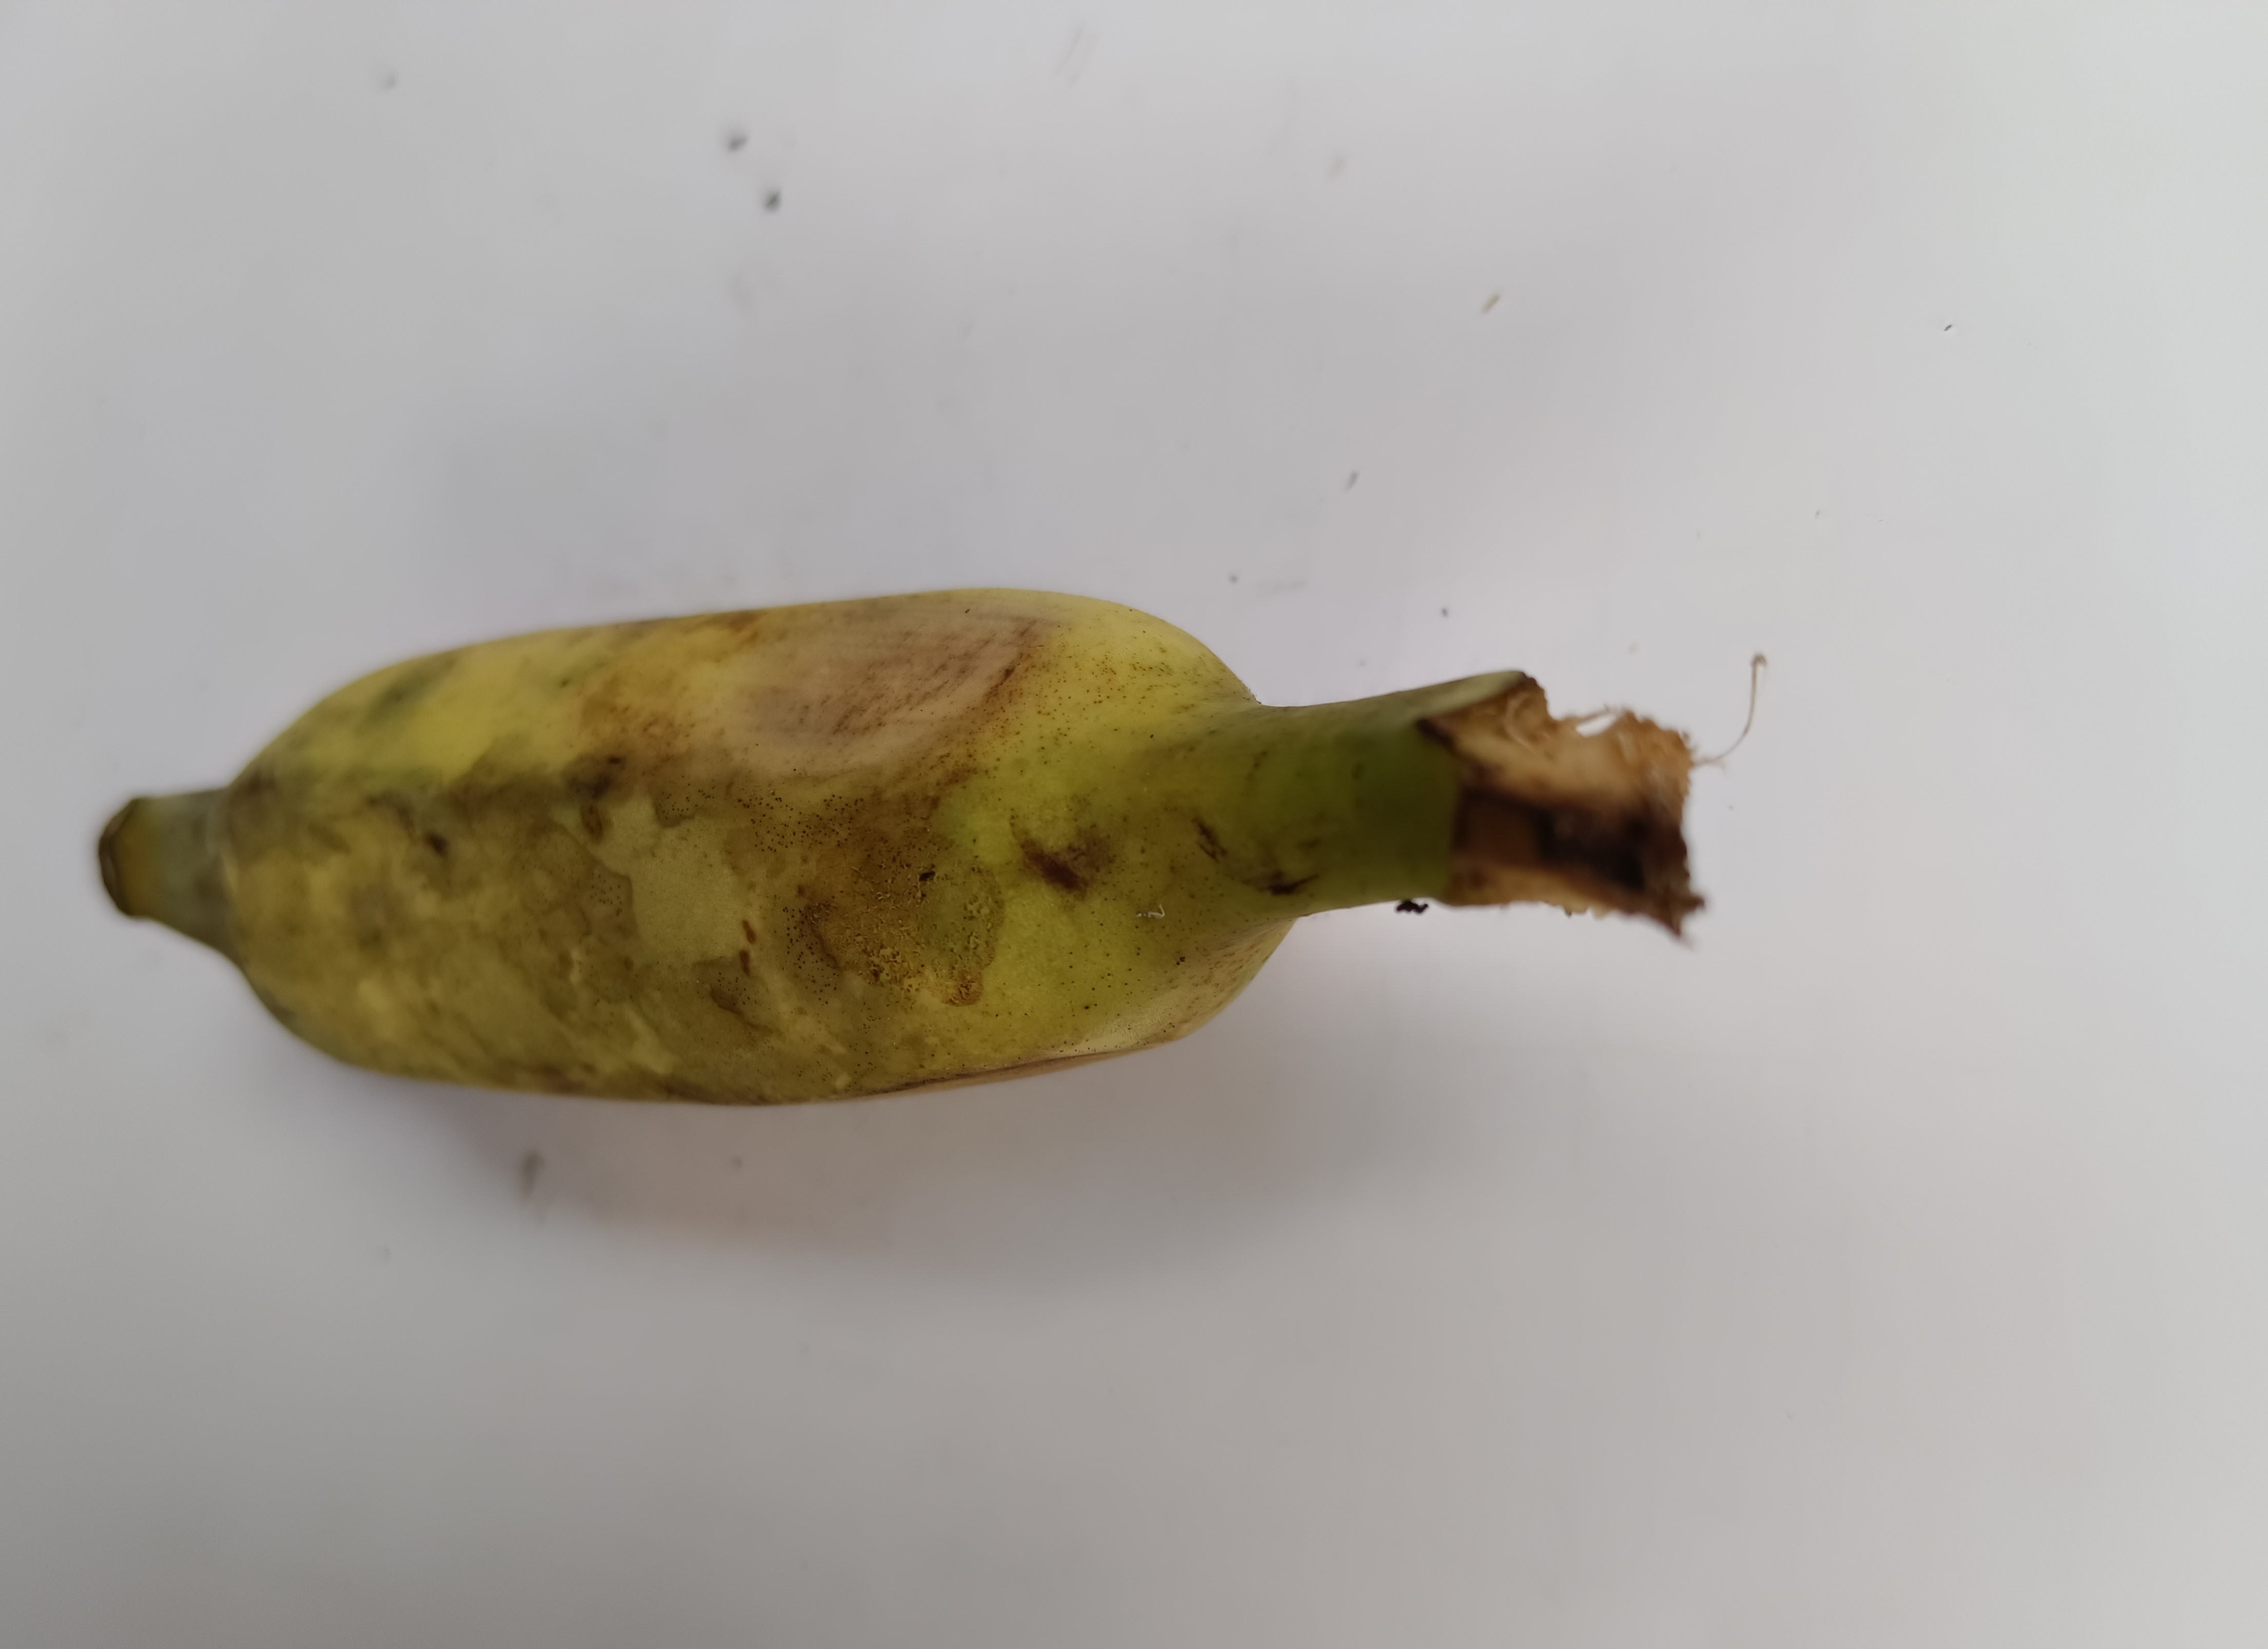
Banana variety: Deshi